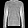
Label: Pullover